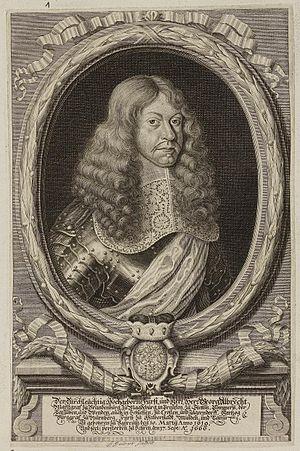
Georges Albert de Brandebourg-Culmbach, né le 20 mars 1619 à Bayreuth, décédé le 27 septembre 1666 à Ansbach.